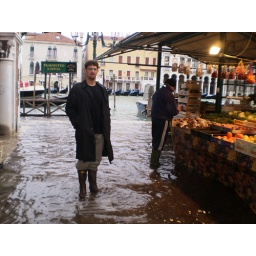
Me and the fruit market near the Rialto. The water level matches the Grand Canal in the background.